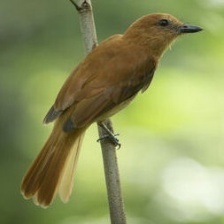
Species: CINNAMON ATTILA
Scientific name: ATTILA CINNAMOMEUS